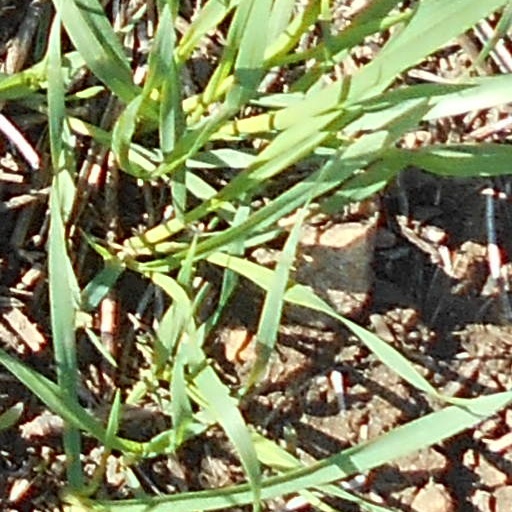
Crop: wheat